Niue

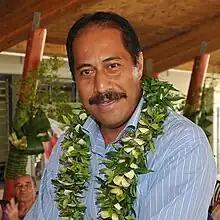
Prime Minister Dalton Tagelagi

Niue is part of the Tongan tropical moist forests terrestrial ecoregion. The island is home to approximately 60 native or pre-European plants, and approximately 160 naturalised flowering plant species. Compared to other Polynesian islands, Niue has sparse documentation for what plants were traditionally found on the island (almost no records are found between the documentation by James Cook's crew in 1774, and Truman G. Yuncker's botanical survey of the island in 1940).